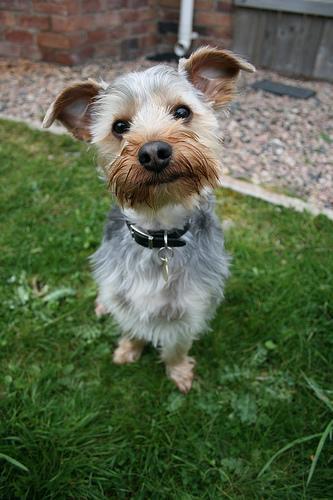
Yorkshire_terrier